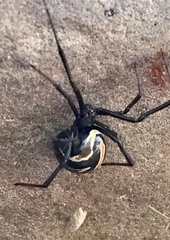
Species: Lactrodectus_hesperus